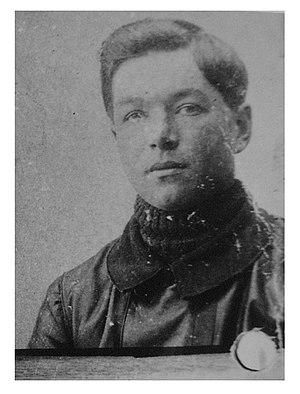
portrait de René Fonck pris en juin 1915
René Fonck, né à Saulcy-sur-Meurthe le 27 mars 1894 et mort dans le 8ᵉ arrondissement de Paris le 18 juin 1953, est un aviateur et homme politique français.